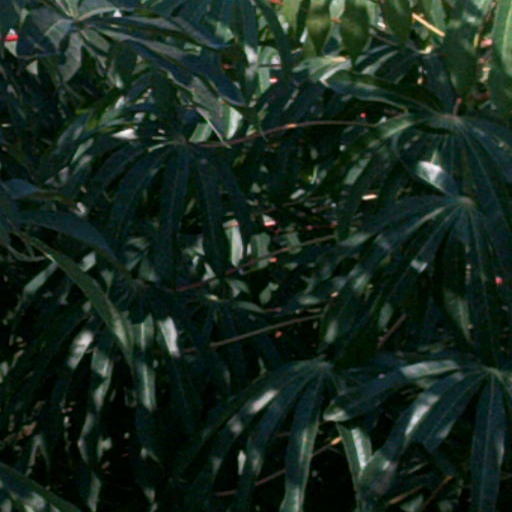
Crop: cassava